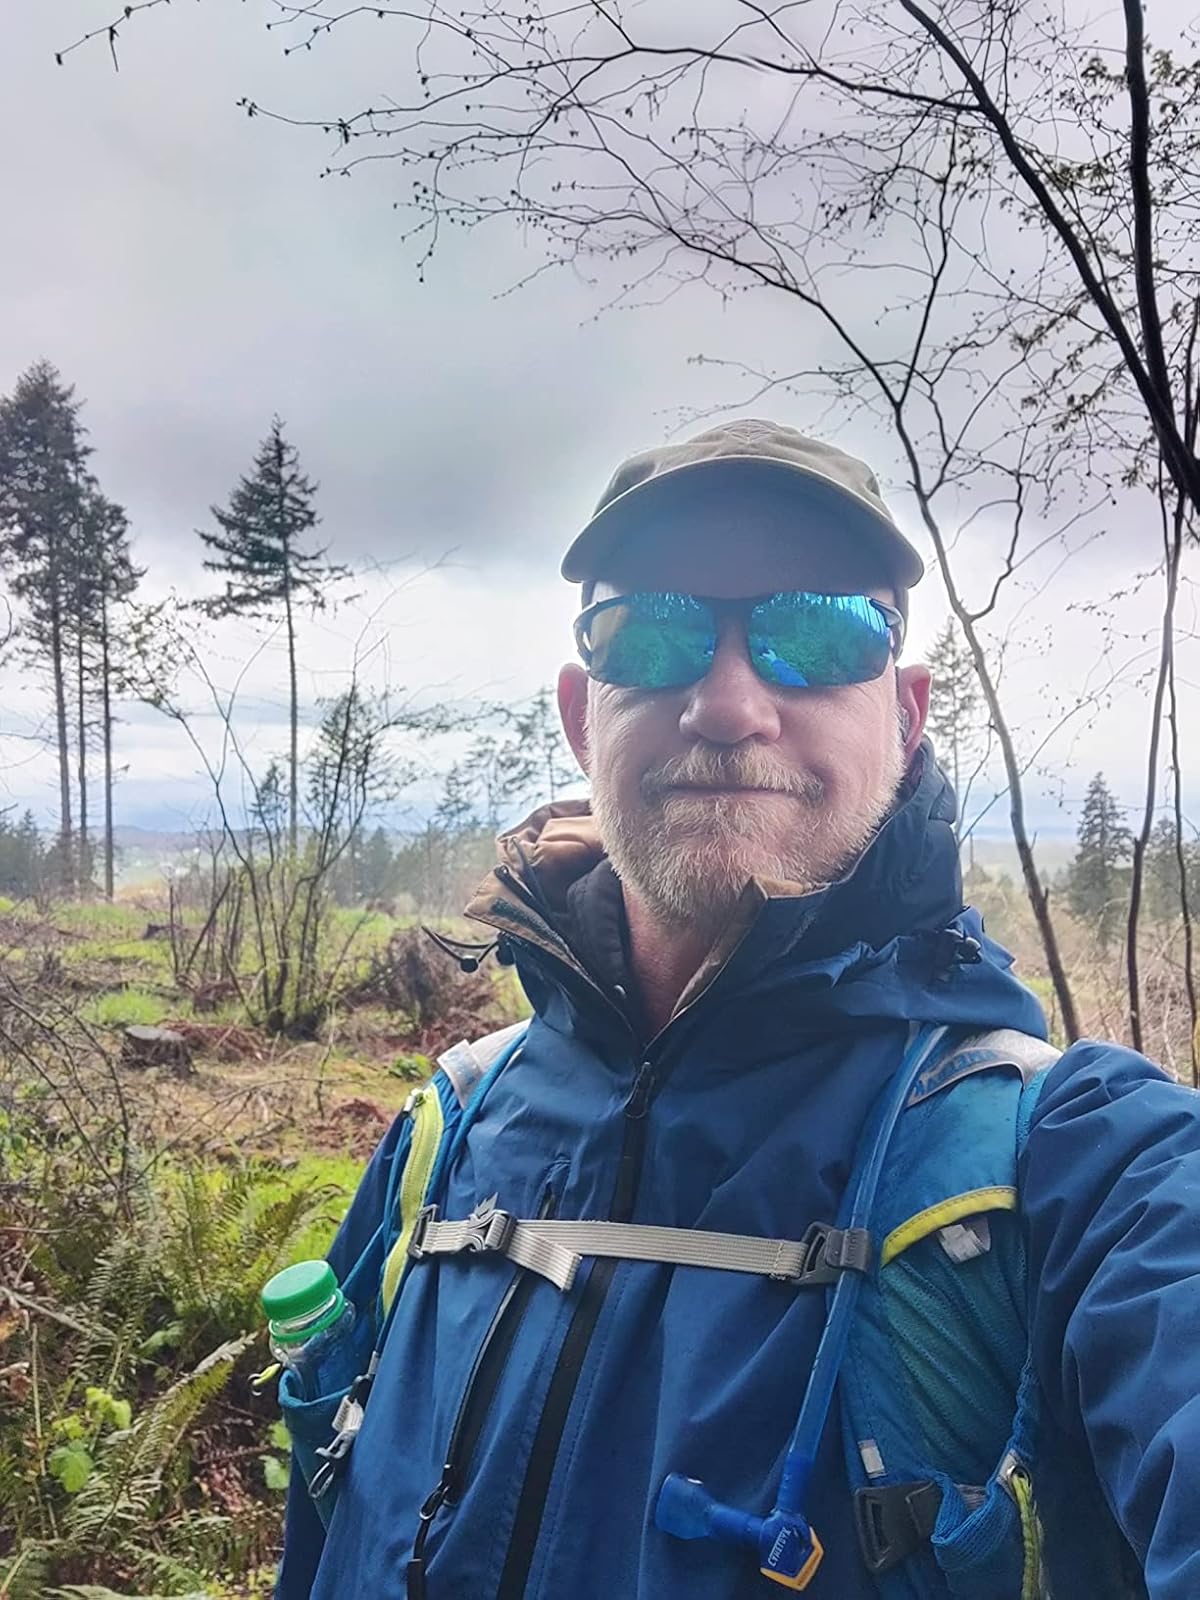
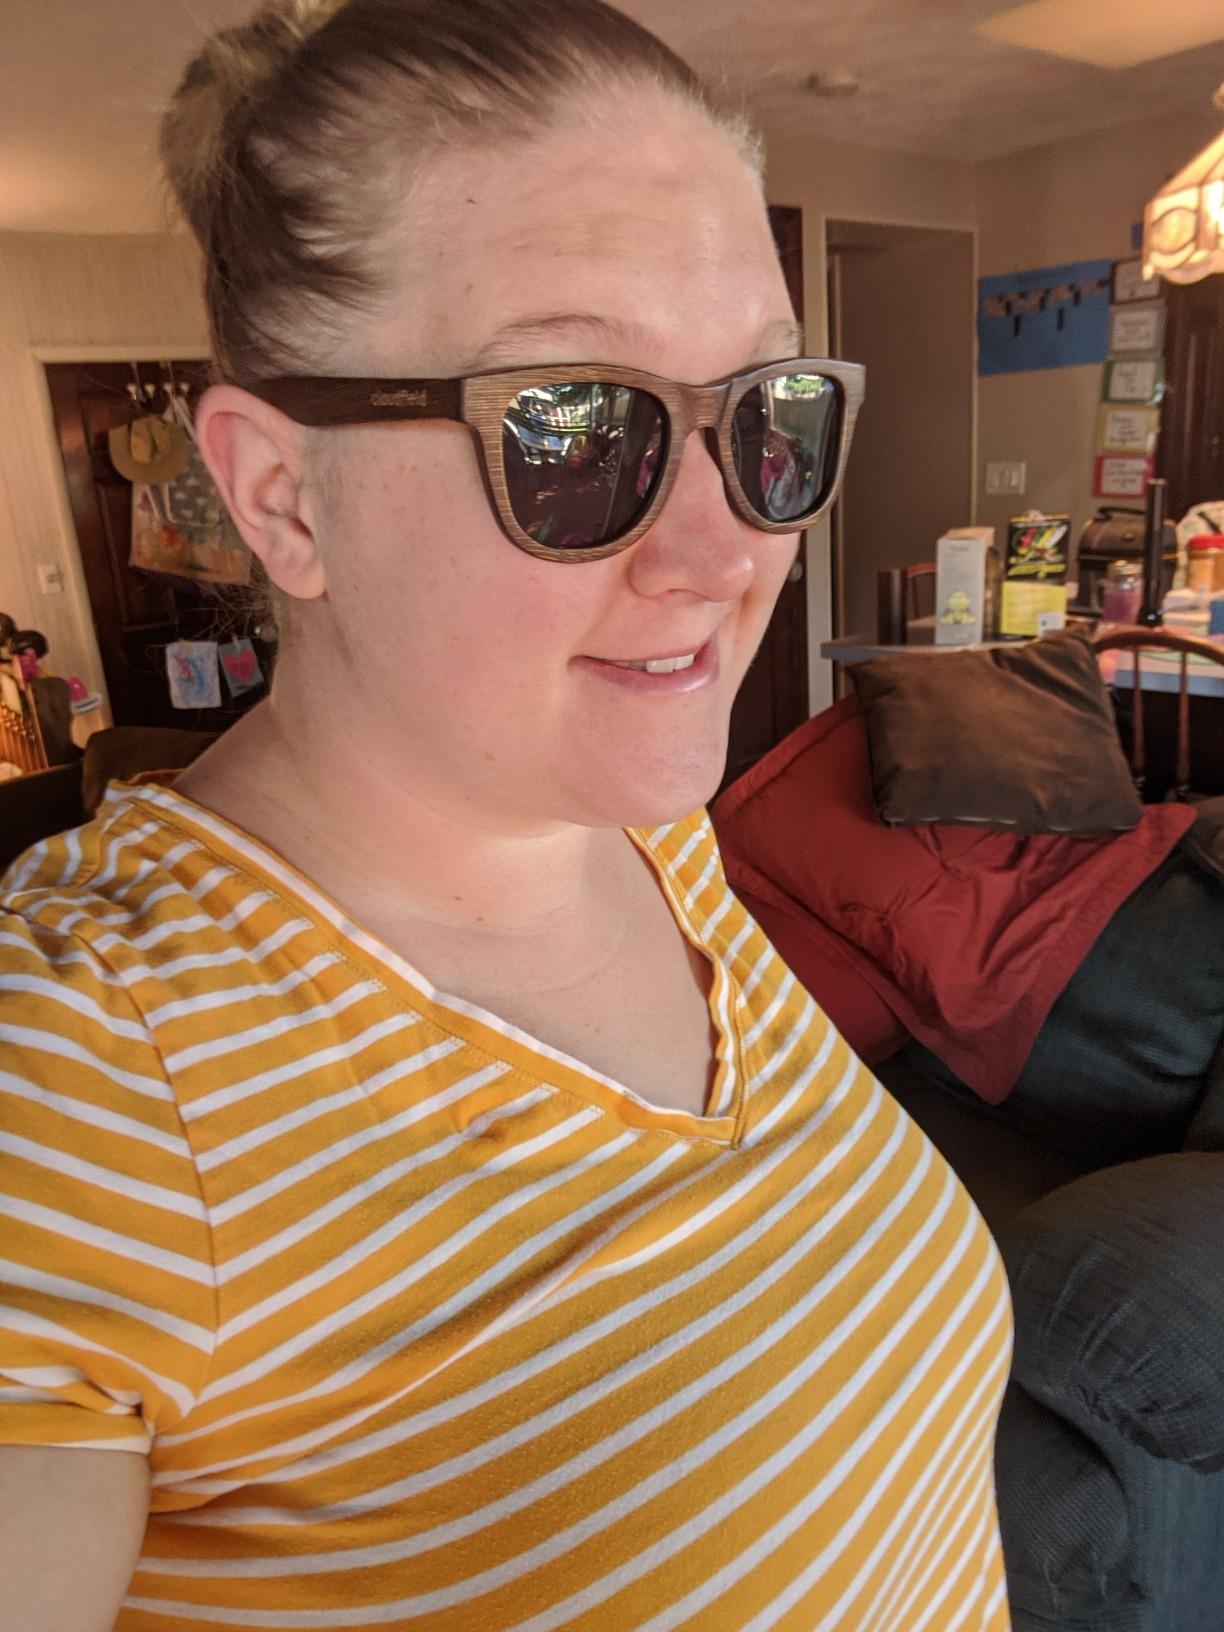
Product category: accessories_sunglasses
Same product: no